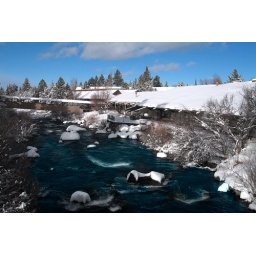
winter in Bend from Riverhouse Hotel car bridge